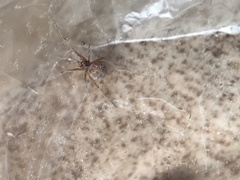
Species: Parasteatoda_tepidariorum